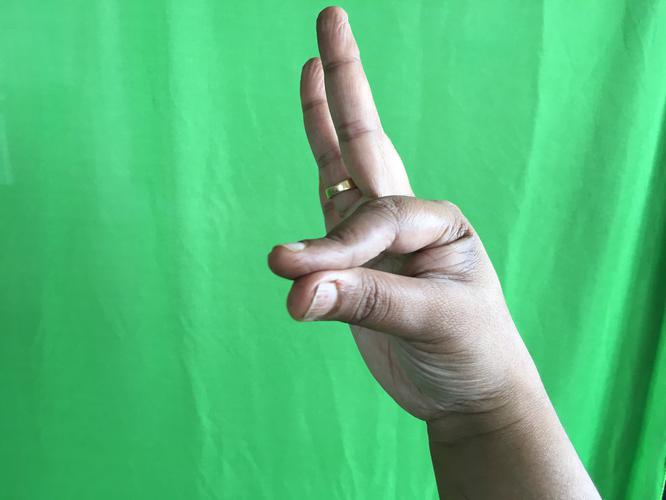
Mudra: Hamsasyam
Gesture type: single_hand